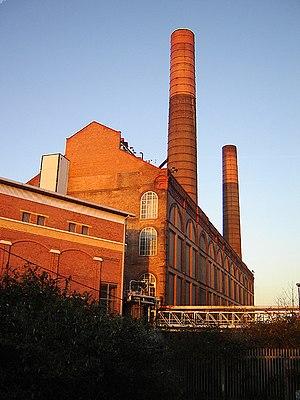
Lots Road Power Station est une centrale au charbon - et plus tard au gaz - désaffectée située sur la Tamise à Lots Road, dans le quartier de Chelsea, à Londres, au sud-ouest du Royal Borough de Kensington et Chelsea. La station fournissait de l'électricité au métro de Londres. Elle est parfois appelée à tort Fulham Power Station, un nom correctement appliqué à une autre ancienne station située à un mile en amont.